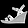
Label: Sandal